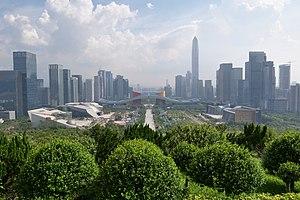
L'architecture et l'urbanisme contemporains en Chine sont issus de la mutation rapide, après 1976-78, de l'économie de la république populaire de Chine avec le passage d'une économie planifiée à une économie socialiste de marché. Mais la Chine n'a, pour autant, jamais tourné le dos à son identité communiste.
La réforme économique chinoise fait référence au programme des réformes économiques menées à partir de 1978 en république populaire de Chine. Elle est mise en œuvre par les réformistes au sein du Parti communiste chinois, notamment sous la direction du nouveau chef suprême de la Chine, Deng Xiaoping.